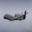
Label: airplane